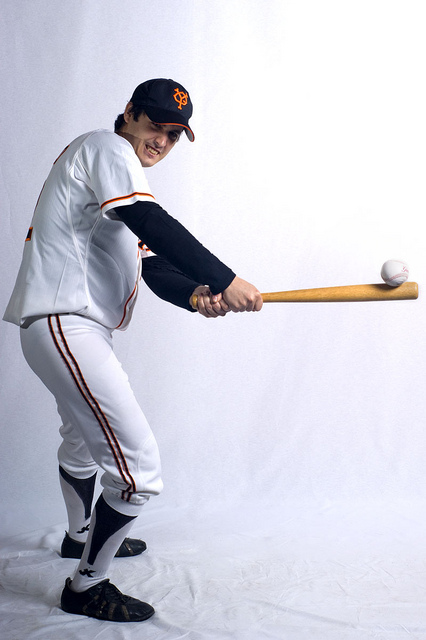
một người đàn ông đang xoay người để đánh quả bóng chày